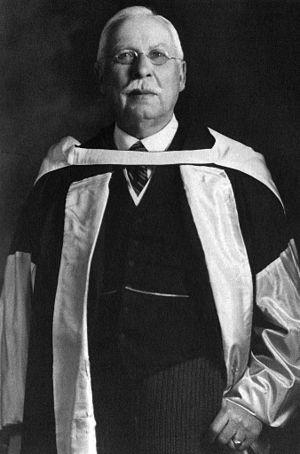
Alexander Cameron Rutherford était un homme politique canadien qui fut le premier premier ministre de l'Alberta de 1905 à 1910.